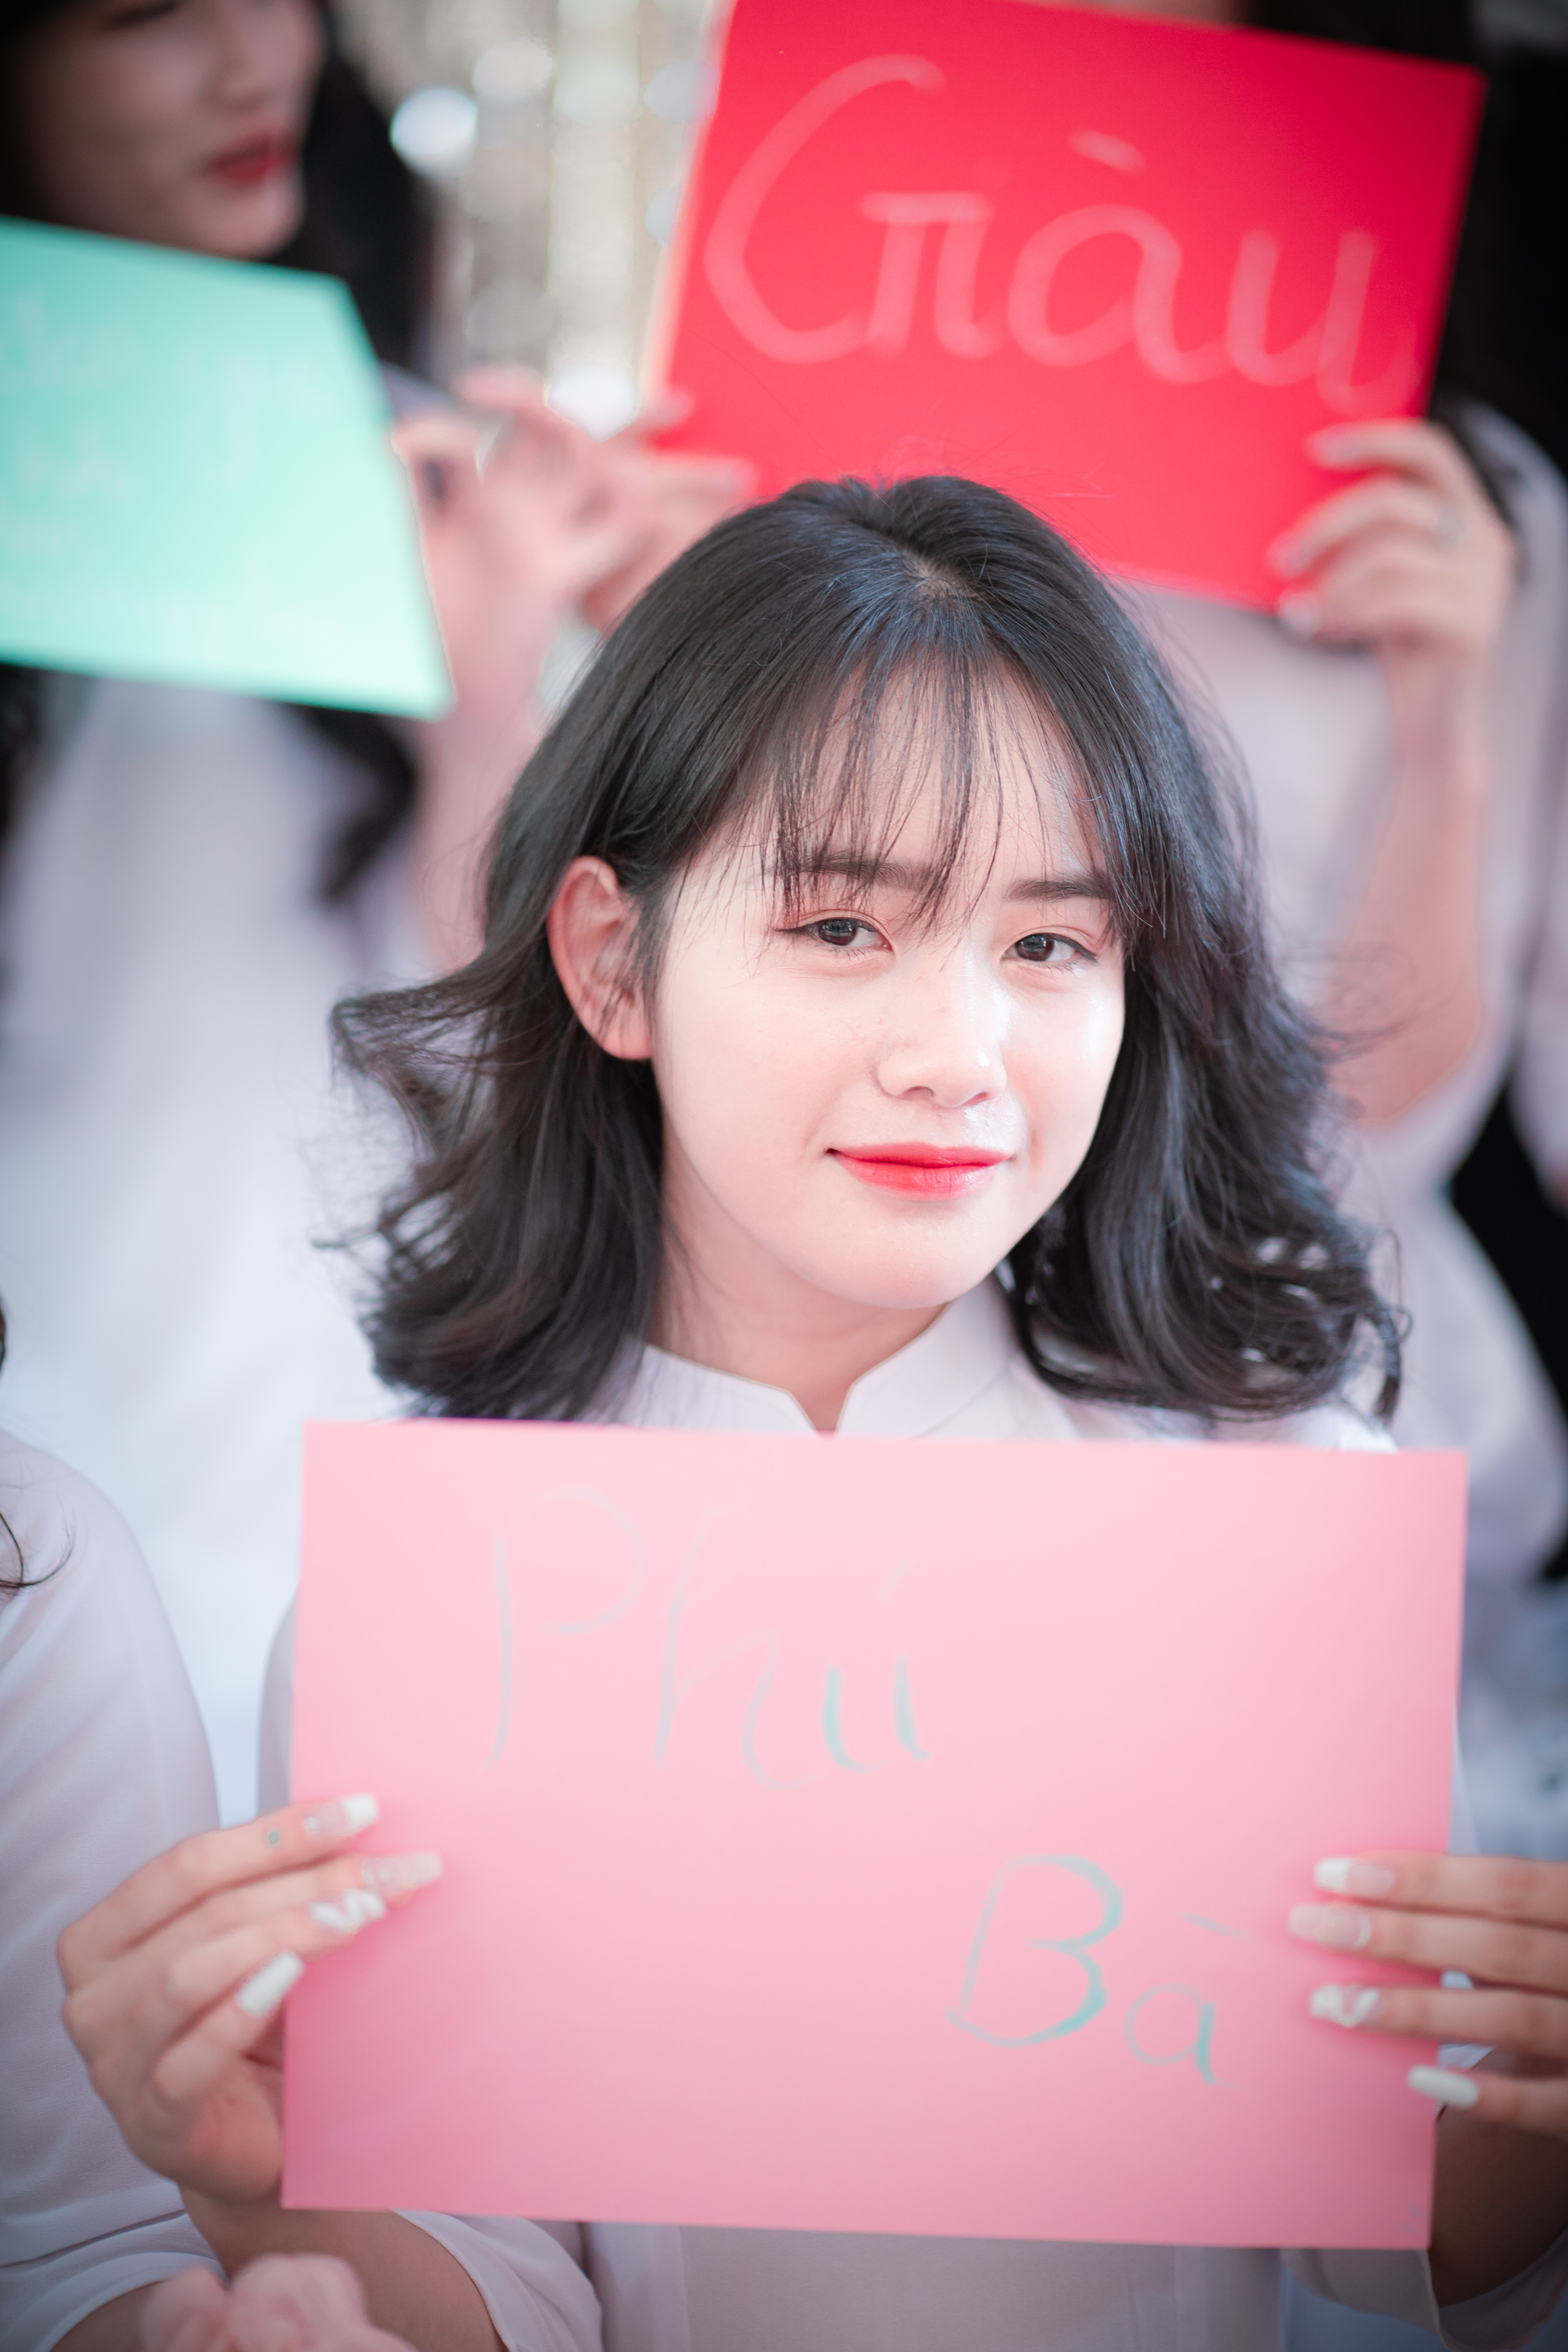
woman, skin, head, lip, hairstyle, photograph, facial expression, white, product, organ, human, fashion, happy, pink, eyelash, red, lipstick, fun, people, Material property, smile, magenta, handwriting, beauty, youth, event, snapshot, street fashion, design, public event, font, job, photography, portrait photography